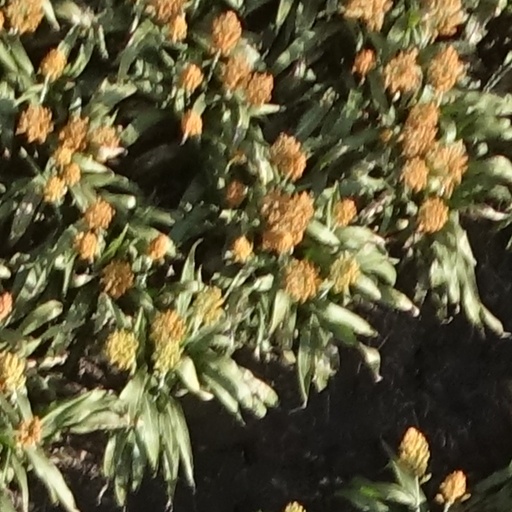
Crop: sorghum